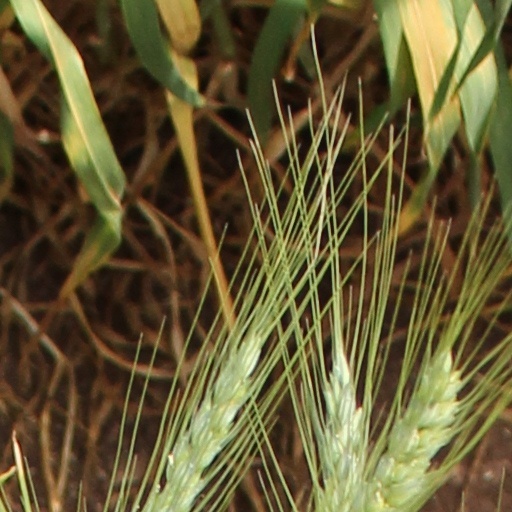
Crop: wheat